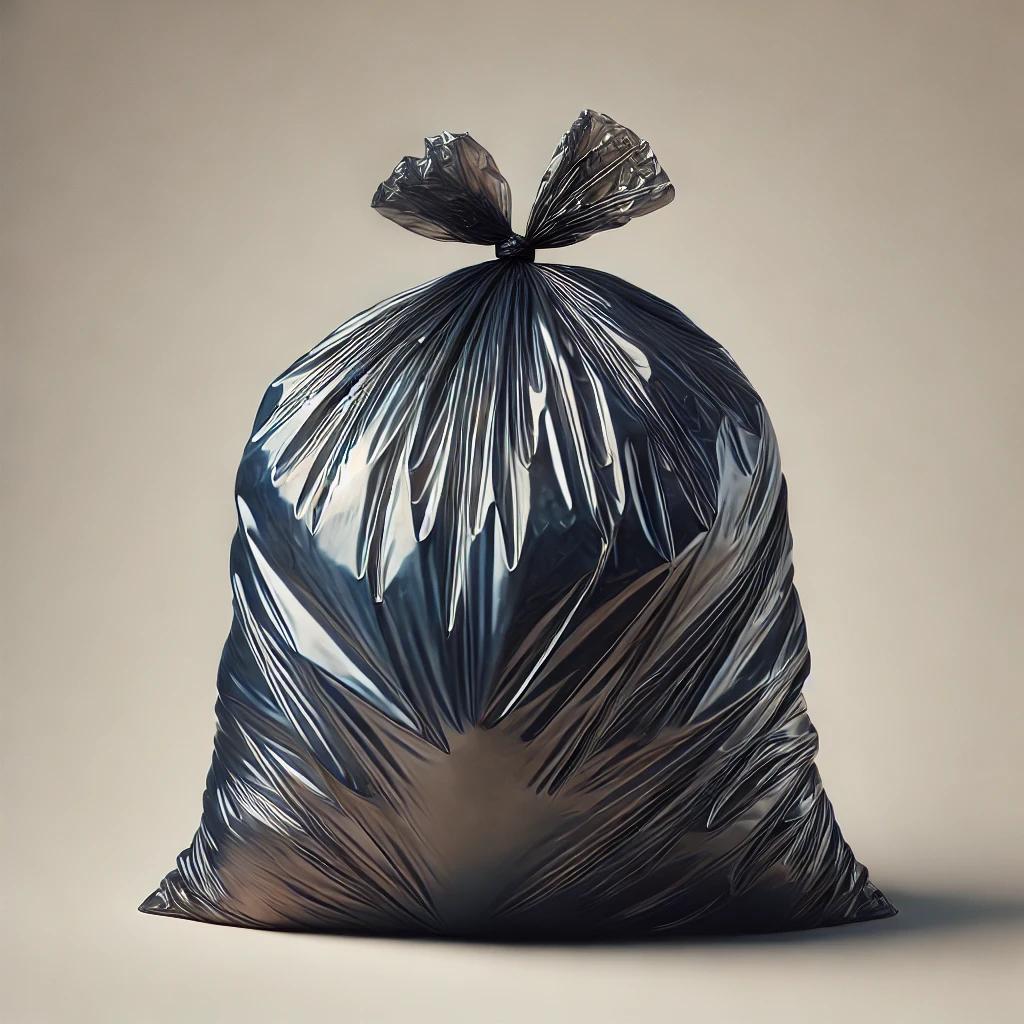
Etiqueta: plástico